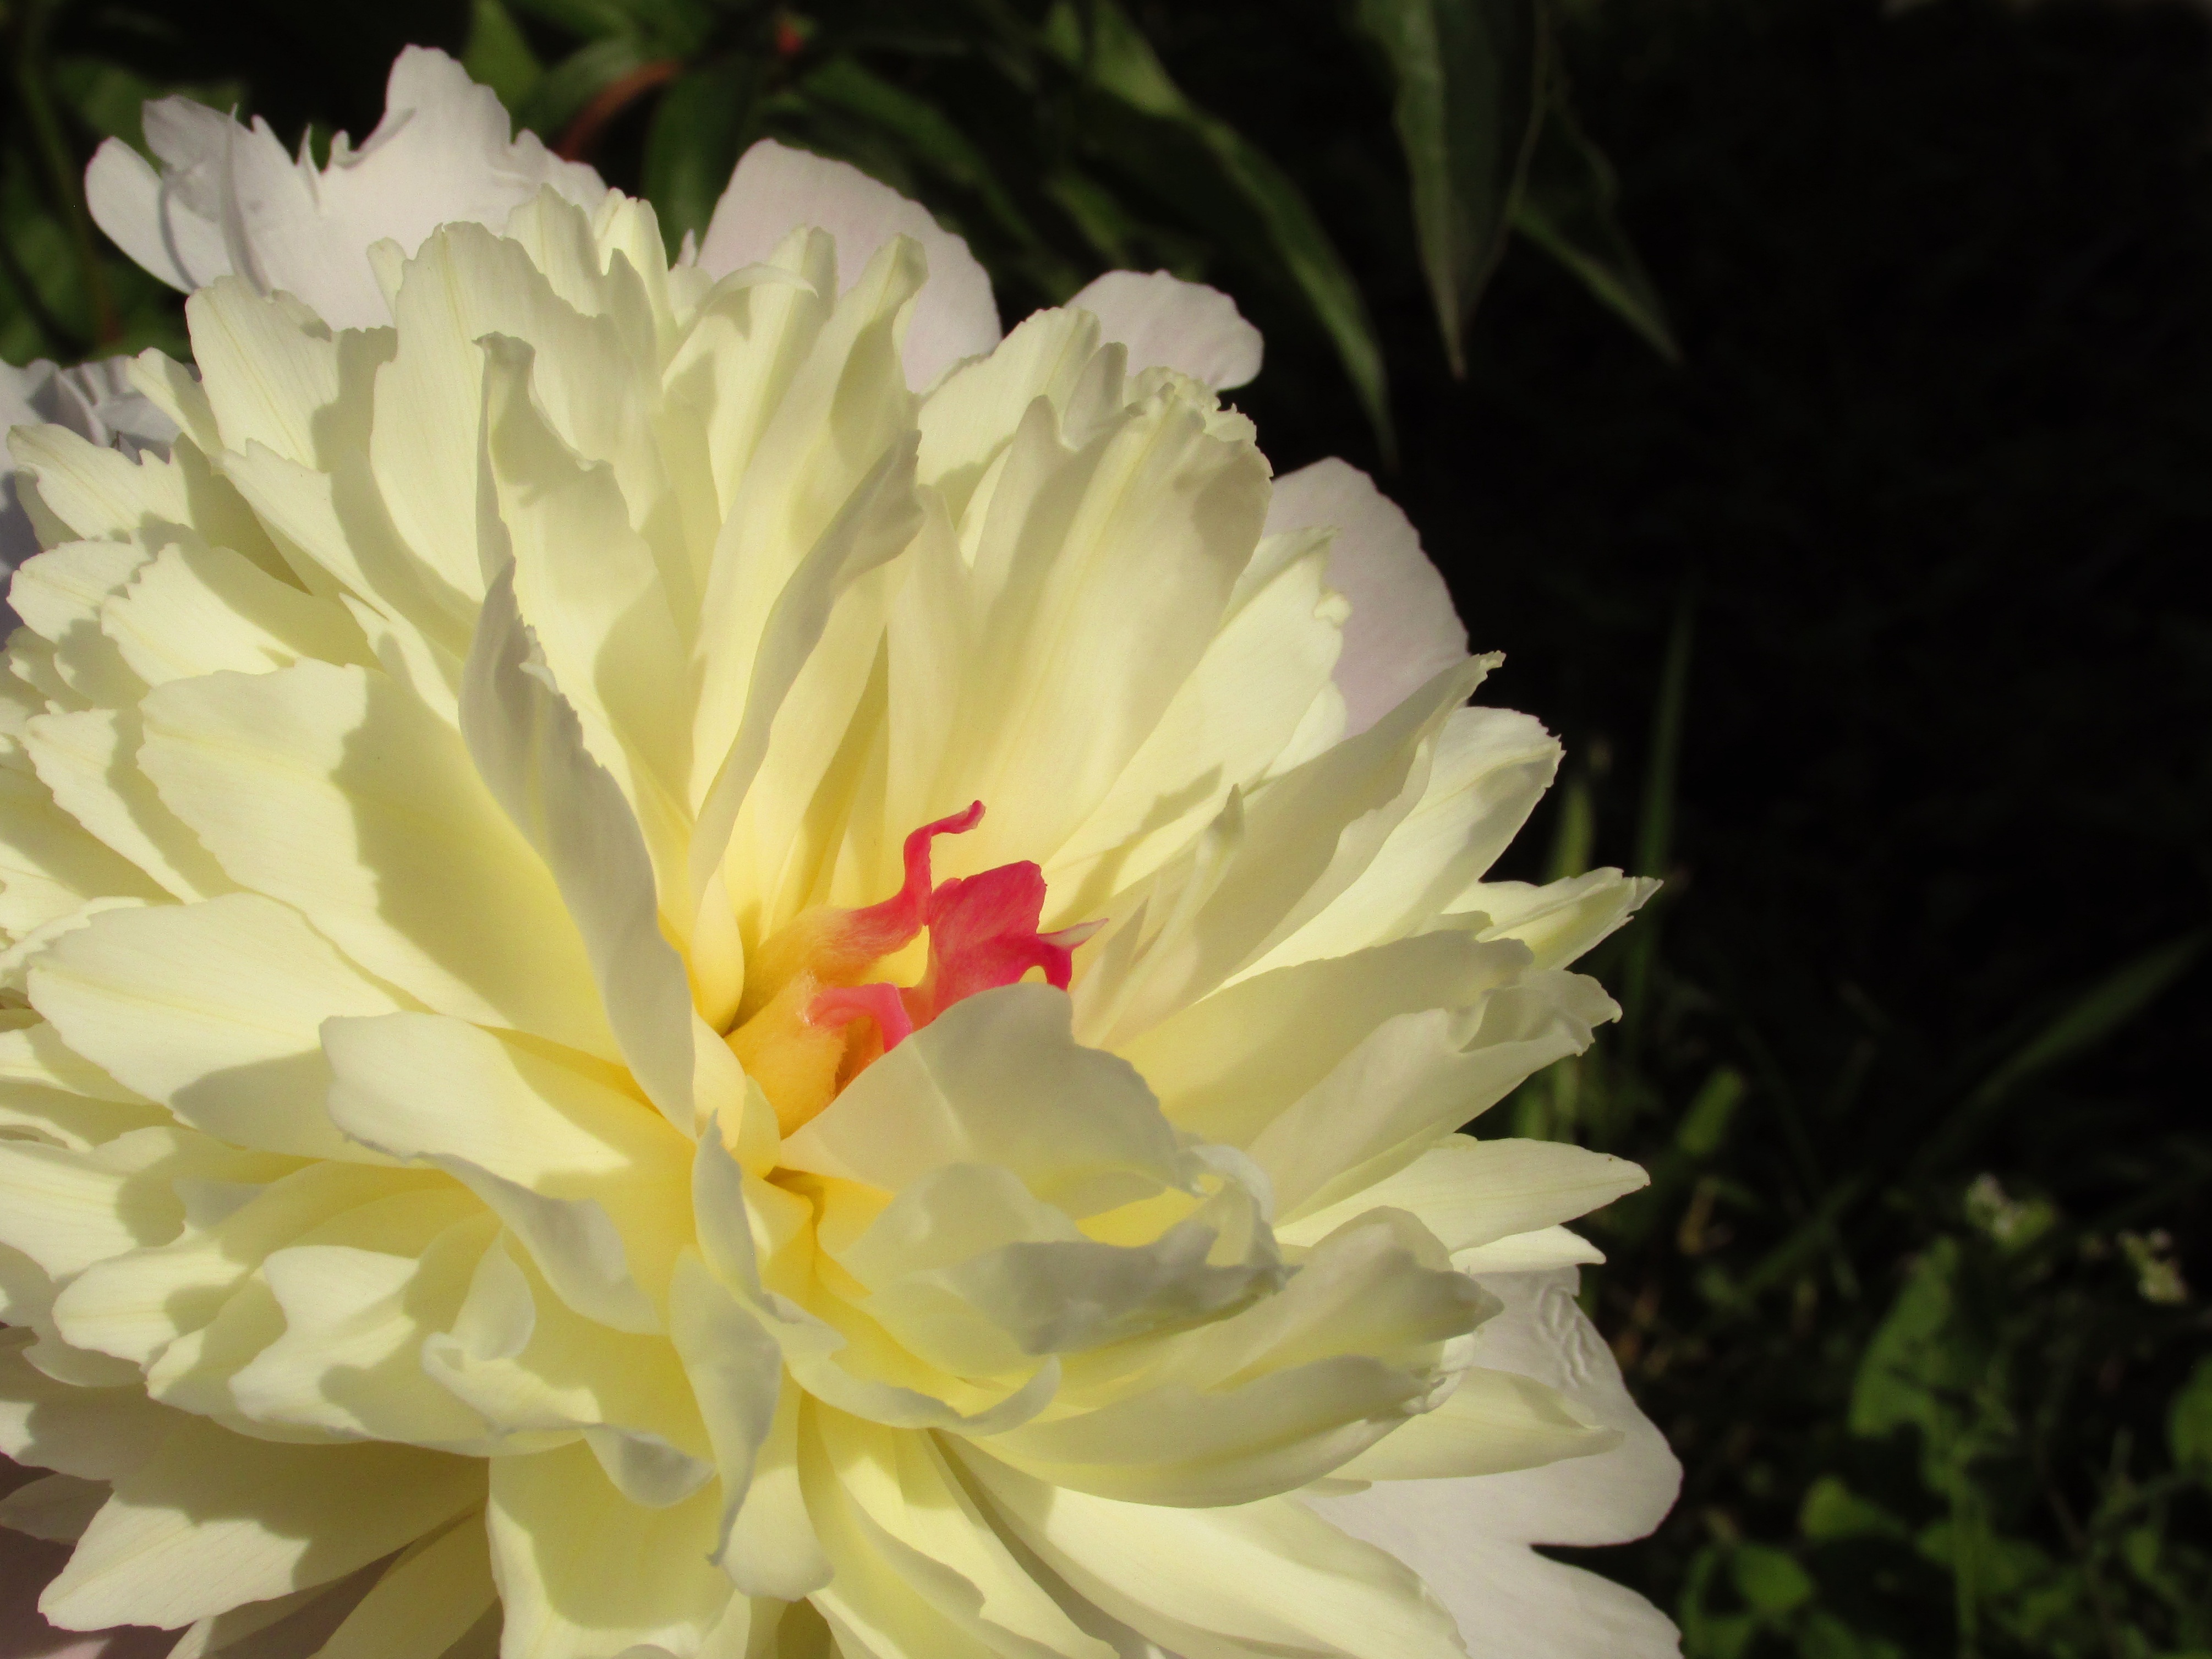
nature, blossom, plant, white, flower, petal, bloom, summer, floral, spring, botany, yellow, garden, pink, flora, dahlia, flower background, peony, flowering plant, daisy family, city car, land plant, hedgehog cactus